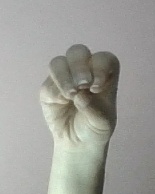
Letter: ha